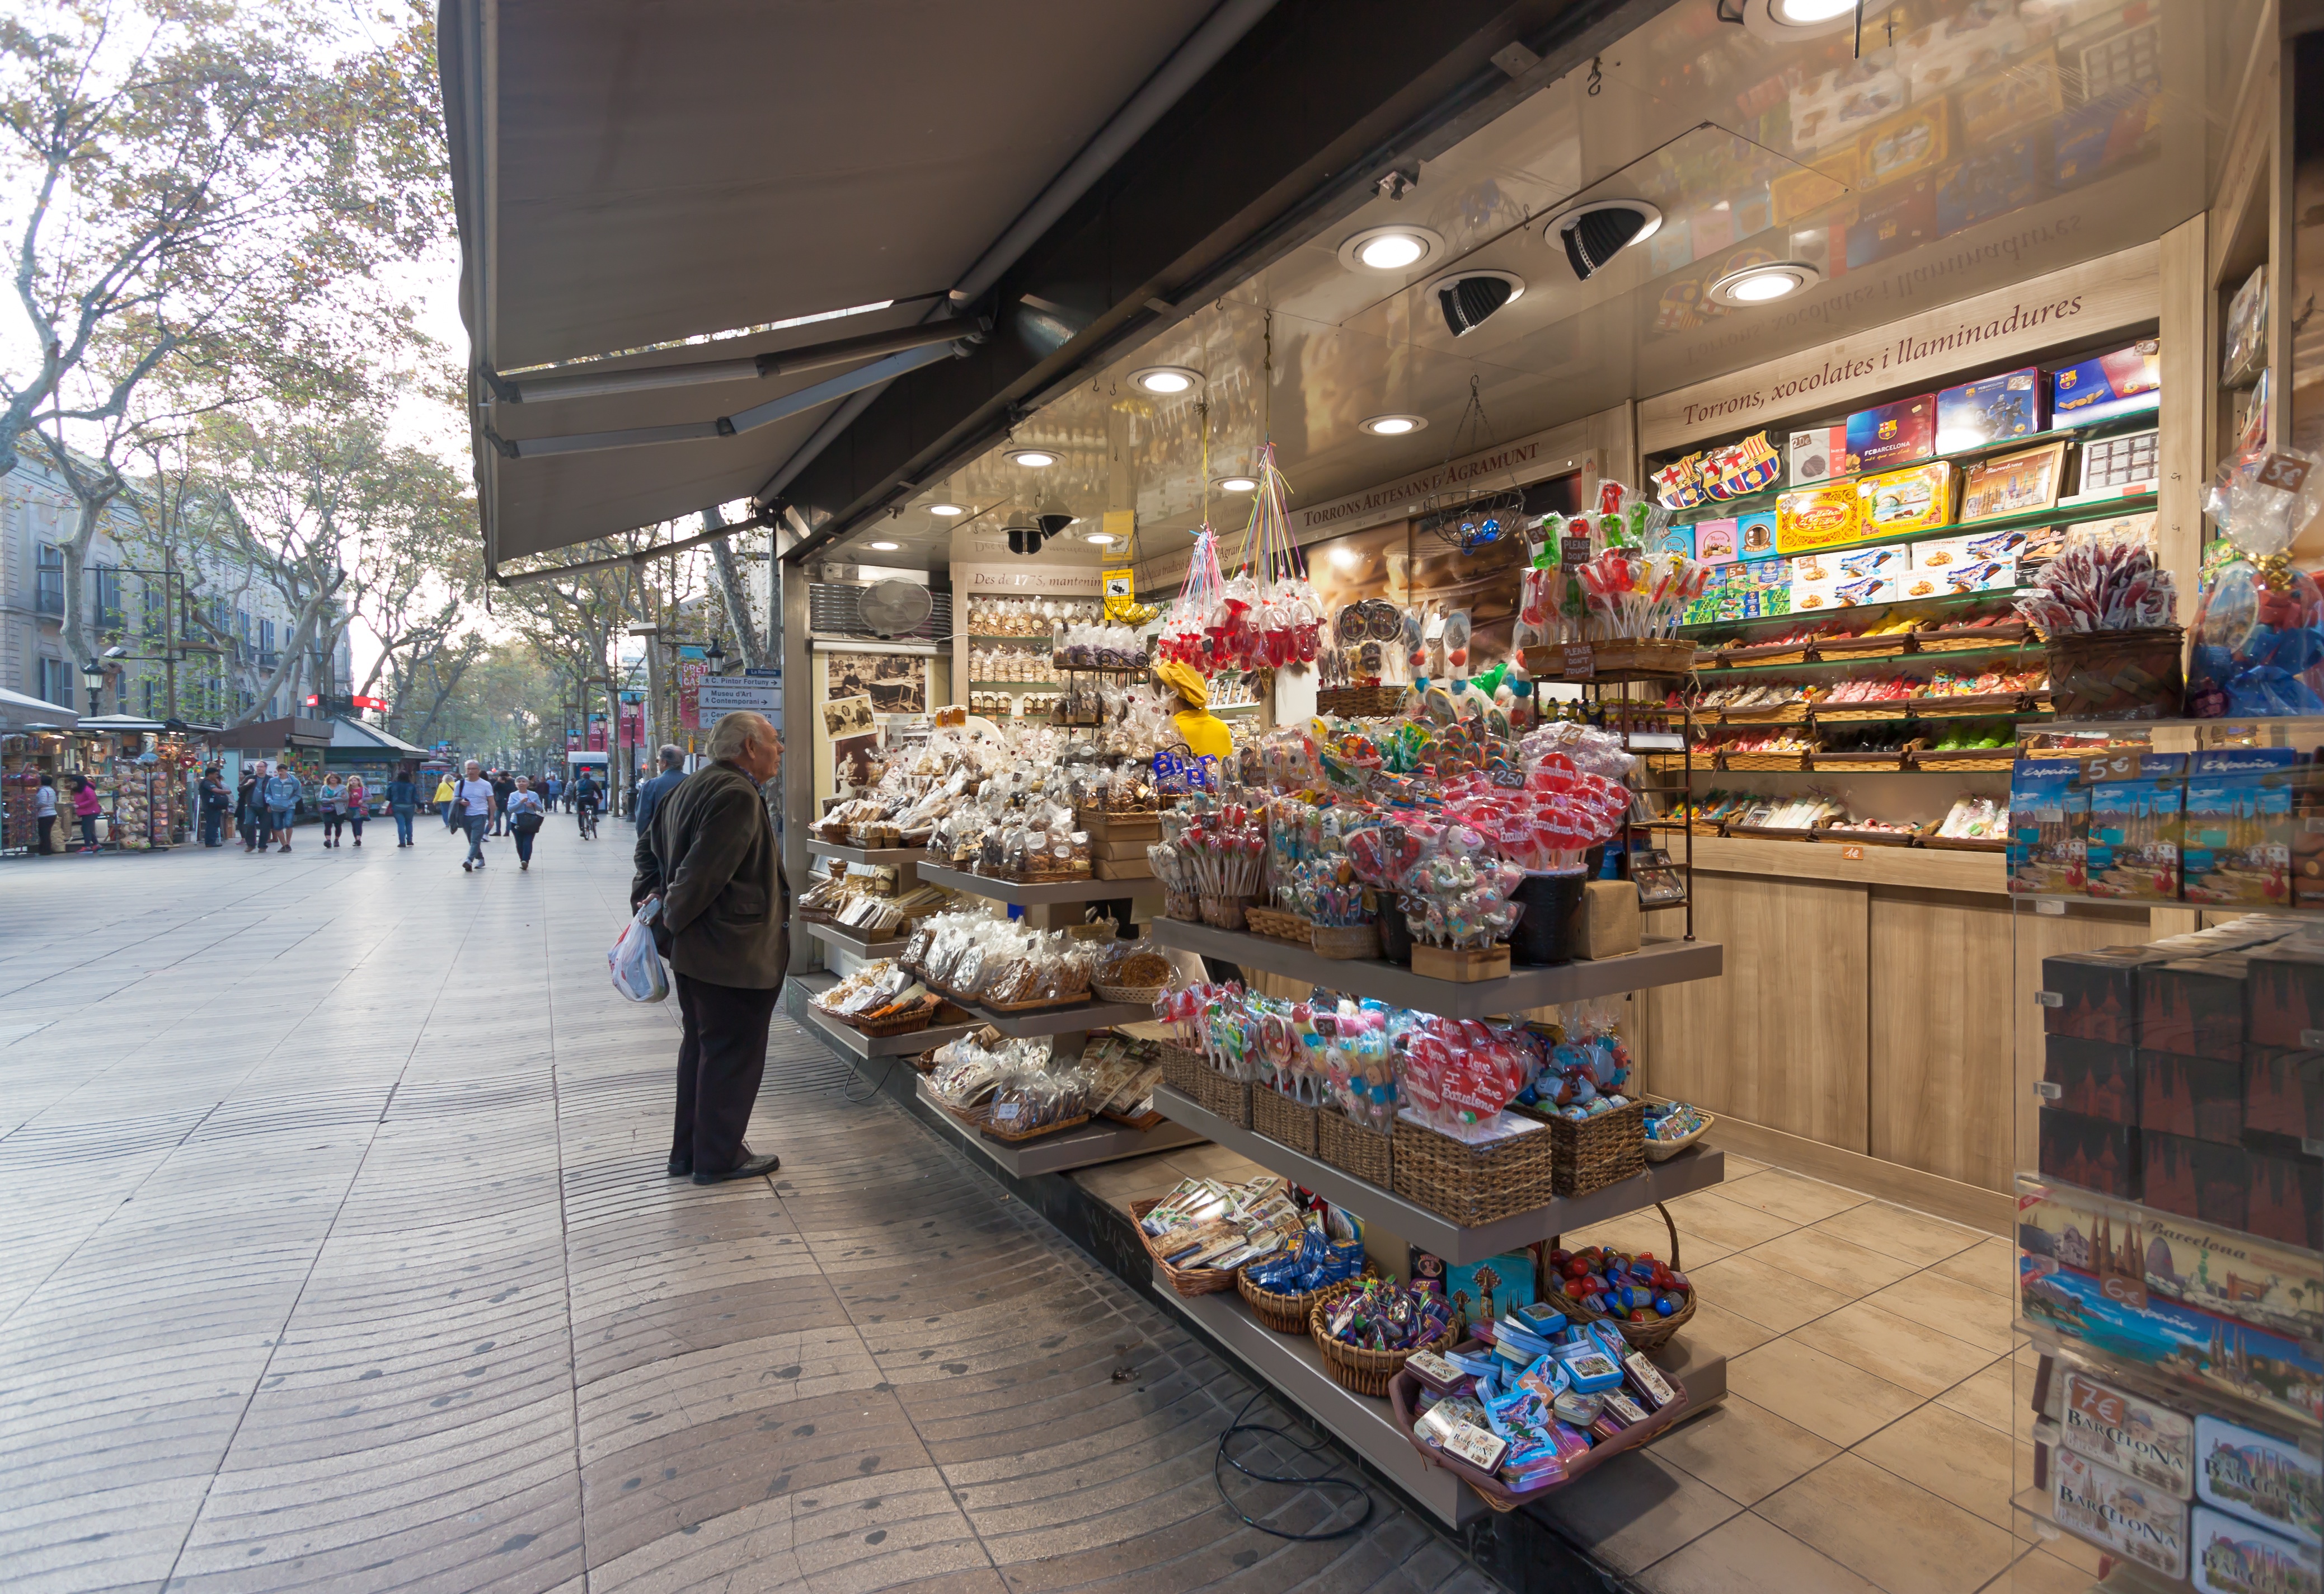
building, city, vendor, bazaar, market, marketplace, shopping, public space, stall, supermarket, grocery store, retail, convenience store